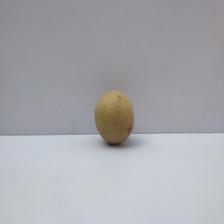
Size: Small